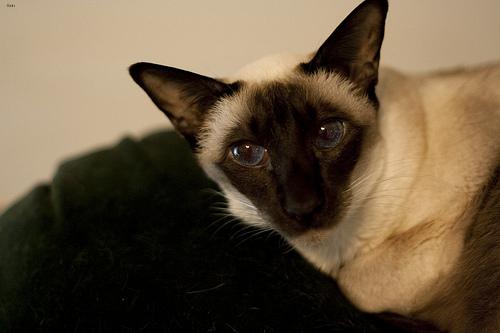
Breed: Siamese